Georges De Coppens

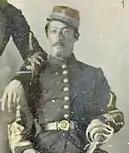
A tinted ambrotype of Georges De Coppens.

Georges Augustus Gaston De Coppens (1836–1862) was a Confederate States Army officer during the American Civil War who was killed at the Battle of Antietam.